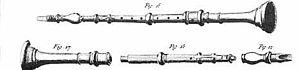
La clarinette est un instrument de musique à vent de la famille des bois caractérisé par son anche simple et sa perce quasi cylindrique. Elle a été créée vers 1690 par Johann Christoph Denner à Nuremberg sur la base d'un instrument à anche simple plus ancien : le « chalumeau ». La clarinette soprano est le modèle le plus commun.